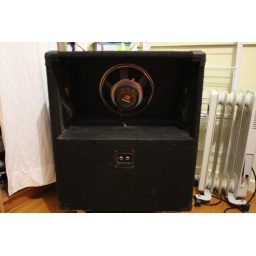
Lorantz 12" guitar speaker in a 2 x 12 speaker cabinet